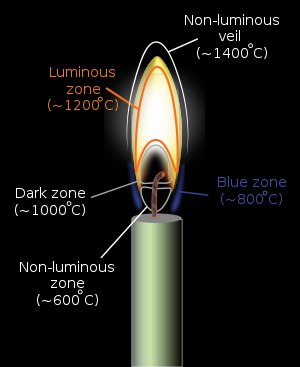
Flamme
Zoner i et stearinlys' flamme
En flamme er et lysende synligt resultat af en exoterm kemisk reaktion, eksempelvis forbrænding af en gas, hvor der udvikles ild.